Kadri Lehtla

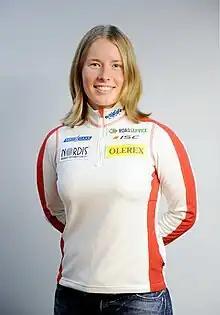
Kadri Lehtla

Kadri Lehtla (born 3 May 1985 in Tallinn) is an Estonian former biathlete. She made her debut 2006 in the IBU Cup with a 36th Place in a sprint in Forni Avoltri. Her best result in the IBU Cup was a 4th place in Östersund in the beginning of the 2011/12 IBU Cup season. She had her debut in the 2008–09 Biathlon World Cup with a 97th place in an Individual in Östersund.